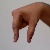
The image shows a hand gesture representing the letter 'Q' in Indian Sign Language.